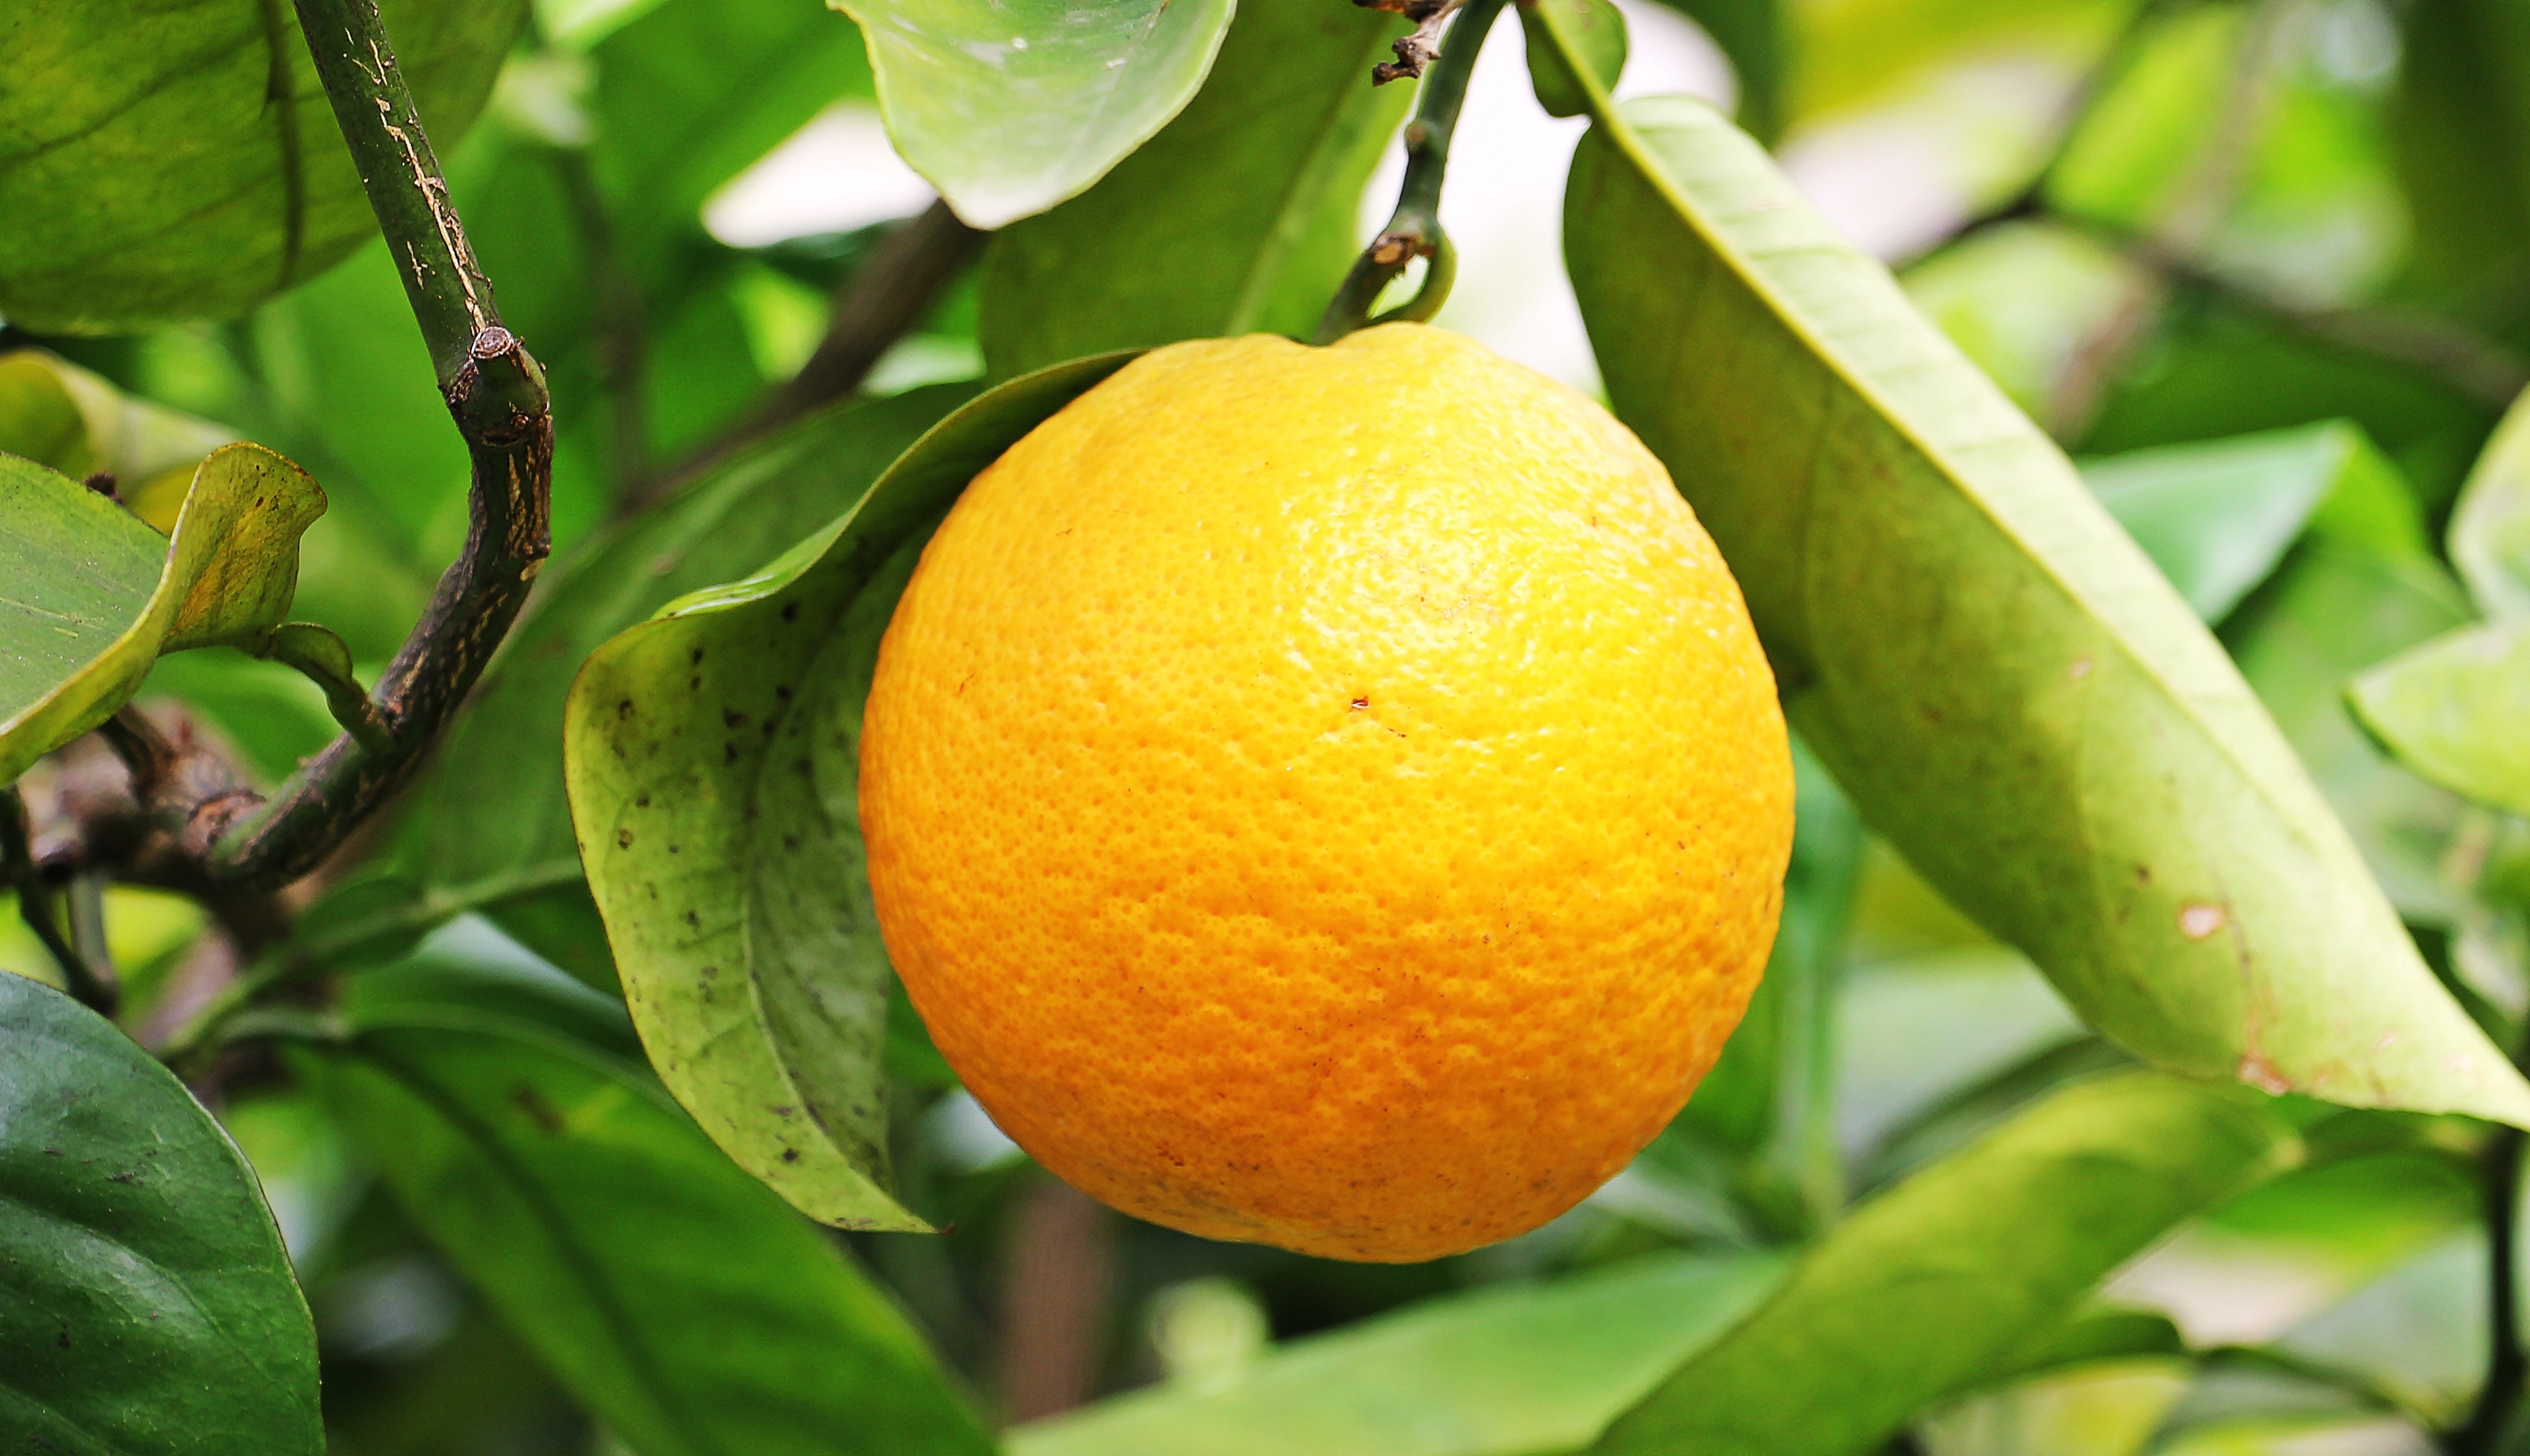
tree, nature, plant, fruit, sweet, orange, orange tree, food, produce, healthy, eat, delicious, lemon, lime, nutrition, tasty, tangerine, vegetarian, kumquat, vitamins, frisch, benefit from, bless you, citron, citrus, appetizing, flowering plant, fruity, vitaminhaltig, citrus fruit, vitamin c, bitter orange, mandarin orange, land plant, sweet lemon, key lime, meyer lemon, tangelo, yuzu, calamondin, persian lime